Strippers vs Werewolves

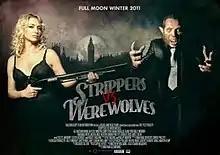

Strippers vs Werewolves is a 2012 British comedy horror film directed by Jonathan Glendening. The screenplay was written by Phillip Barron and Pat Higgins. The main cast includes Ali Bastian, Martin Compston, Alan Ford, Marc Baylis, Billy Murray, Simon Phillips, Barbara Nedeljáková, Coralie Rose, Nick Nevern, and Adele Silva. Some actors, such as Robert Englund and Sarah Douglas, had a small part in the film. The film was released on DVD and Blu-ray. It has received mixed reception with praise for its entertainment value and complaints about its plot.